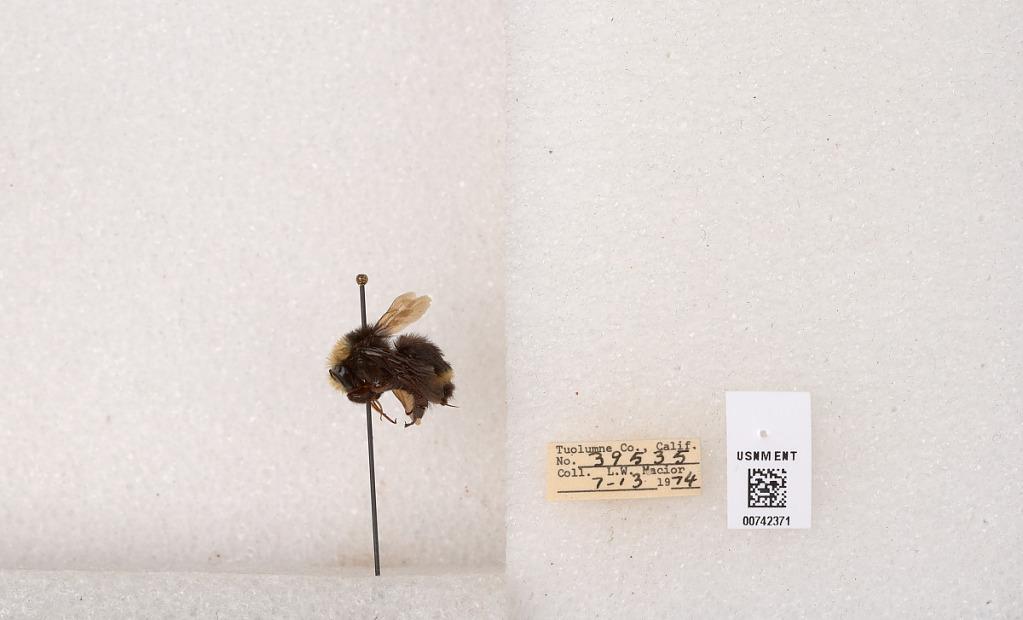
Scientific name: Bombus (Pyrobombus) vosnesenskii Radoszkowski
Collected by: L. Macior
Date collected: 1974-7-13
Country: United States
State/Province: California
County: Tuolumne
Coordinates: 38.0276, -119.955